Love After Love (2017 film)

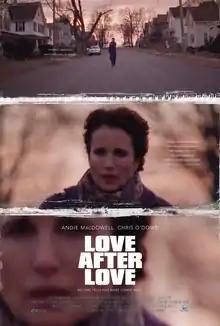
Theatrical release poster

Love After Love is a 2017 American independent drama film starring Chris O'Dowd and Andie MacDowell. It is the directorial debut of Russell Harbaugh. The film premiered at the Tribeca Film Festival in April 2017, and received a limited release in the United States from IFC Films in March 2018.